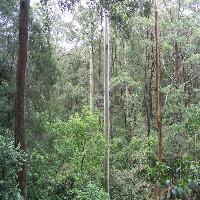
Weather: cloudy or overcast